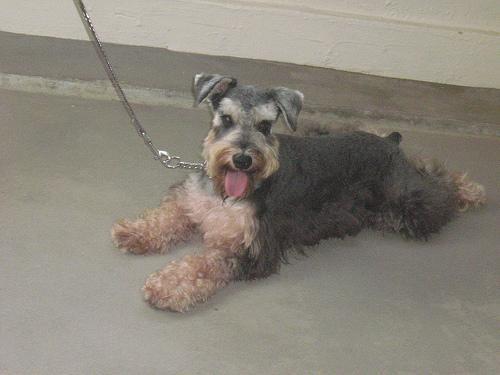
miniature_schnauzer